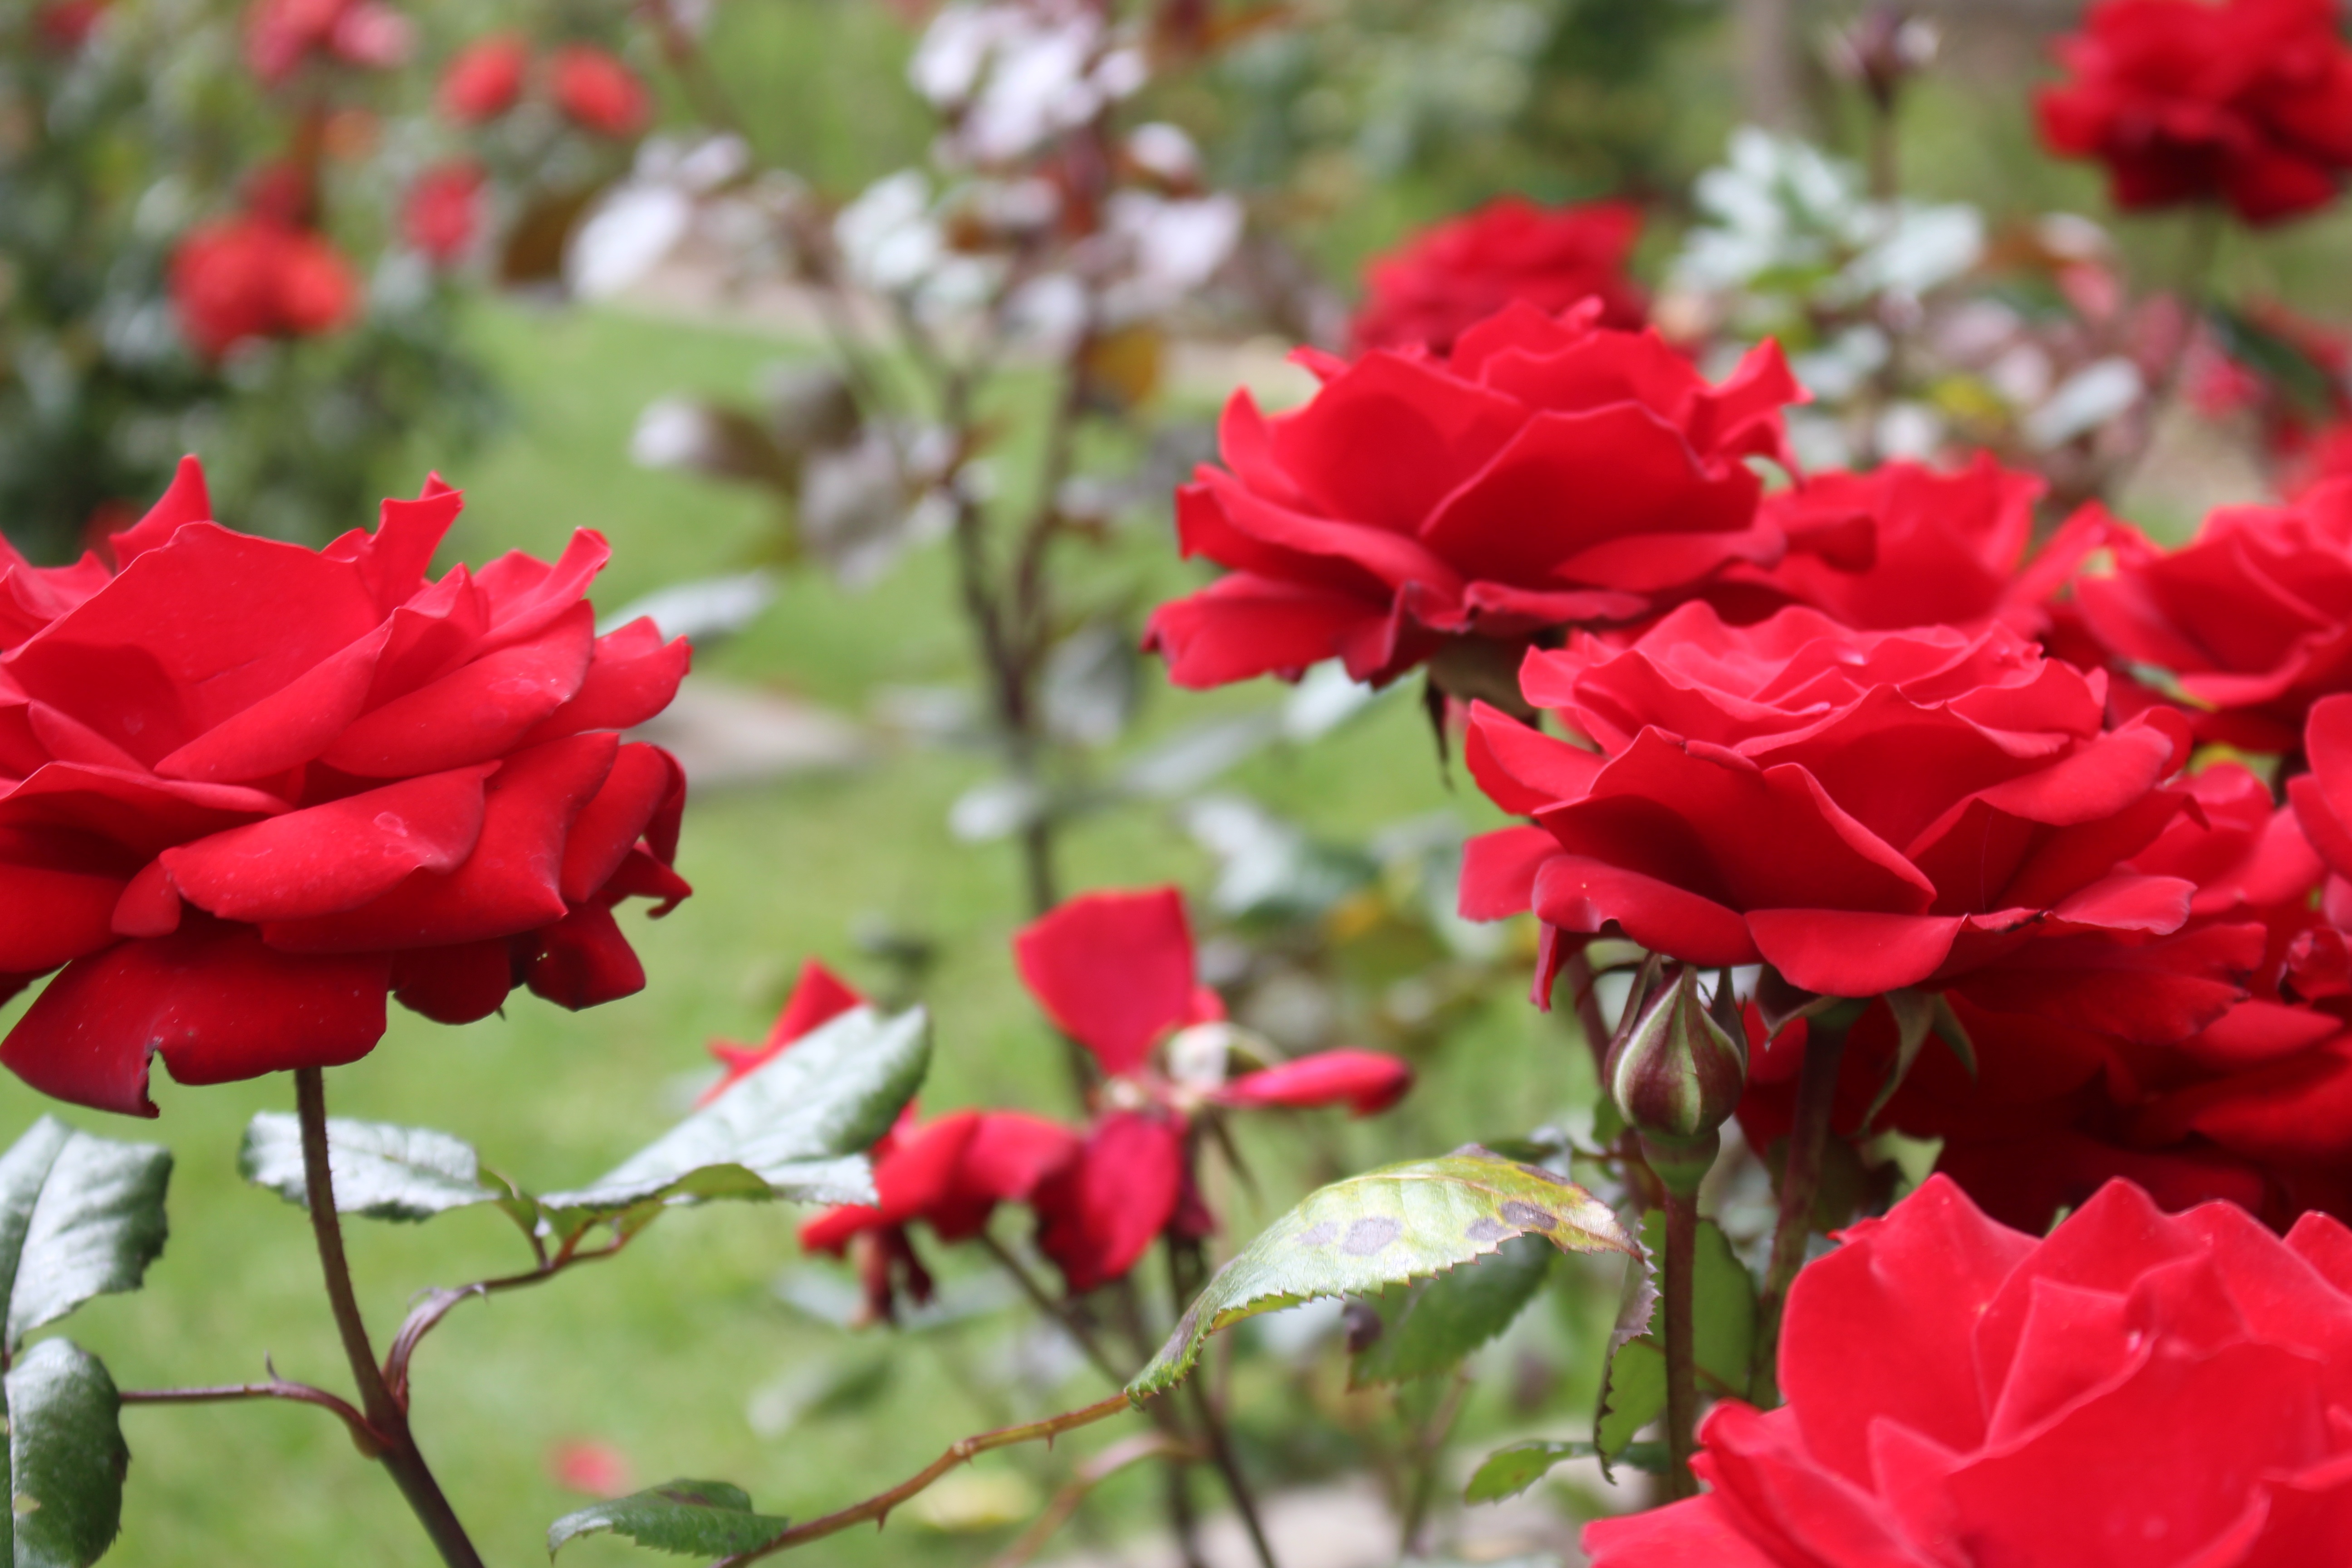
plant, flower, petal, rose, red, botany, flora, shrub, floribunda, flowering plant, garden roses, rose family, annual plant, land plant, rose order